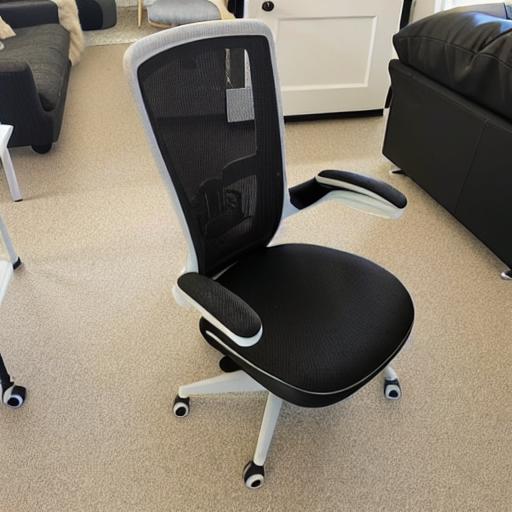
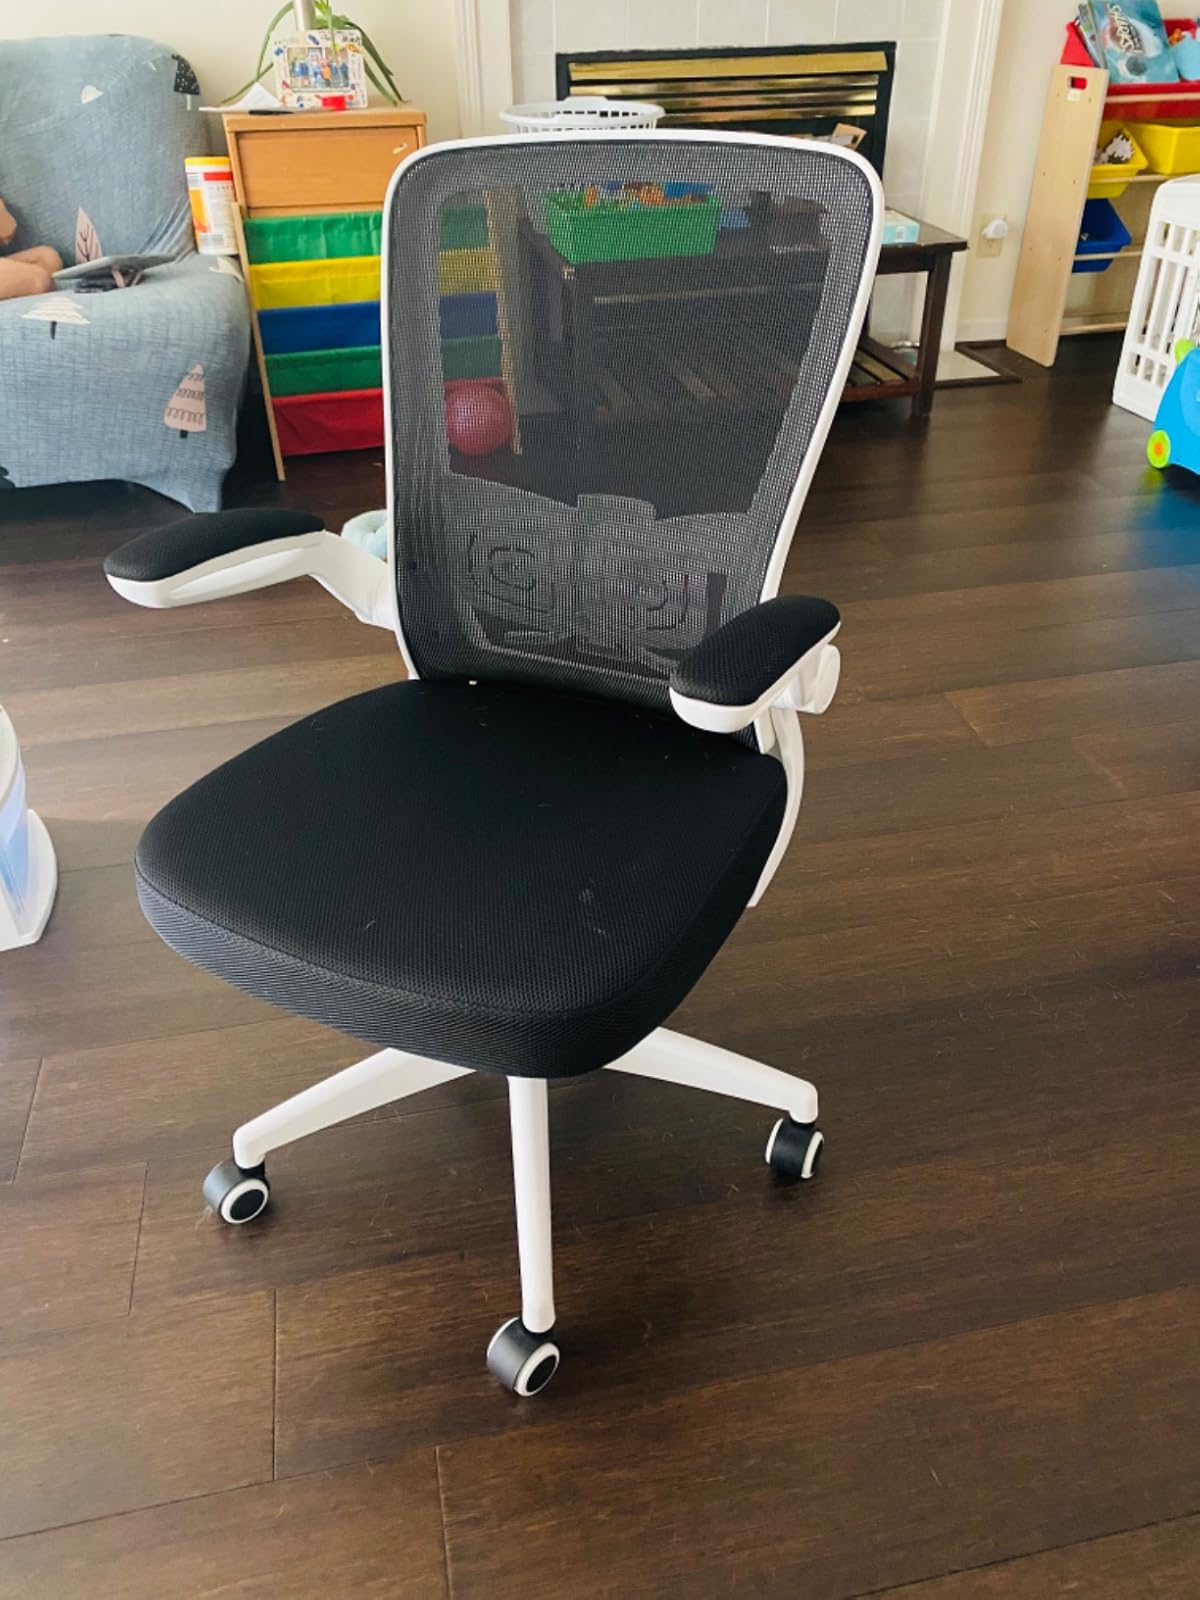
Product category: items_chair
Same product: no